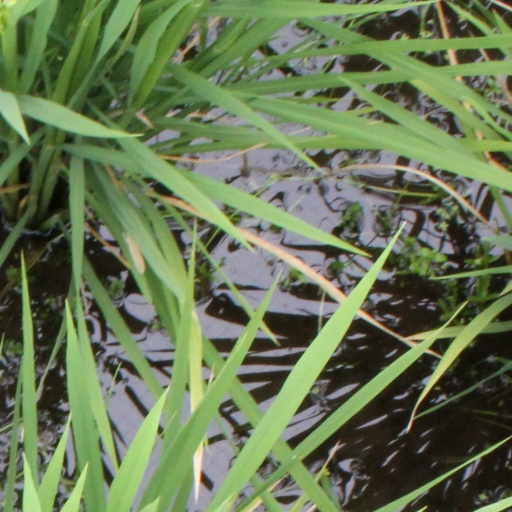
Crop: rice